Canadian wine

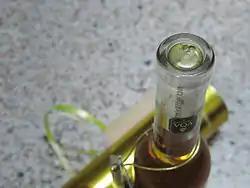
A Vintners Quality Alliance (VQA) label on a Canadian bottle of wine. The VQA was established in 1988 as a regulatory and appellation system for British Columbia and Ontario wines.

Canadian wine has been produced for over 400 years. In 1611, Louis Hérbert planted a hillside vineyard near what is today, Bear River, Nova Scotia. He and other settlers tried to cultivate "Vitis vinifera" grapes from Europe with limited success. They found it necessary to focus on the native species of "Vitis labrusca" and "Vitis riparia" along with various hybrids. However, the market was limited for such wines because of their peculiar taste which was often called "foxy". However, this became less apparent when the juice was made into Port- and Sherry-styled wines. In 1866, the first commercial winery opened in Canada, situated on Pelee Island in Ontario.